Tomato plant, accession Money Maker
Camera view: horizontal (90 deg, fisheye); turntable rotation: 240 degrees
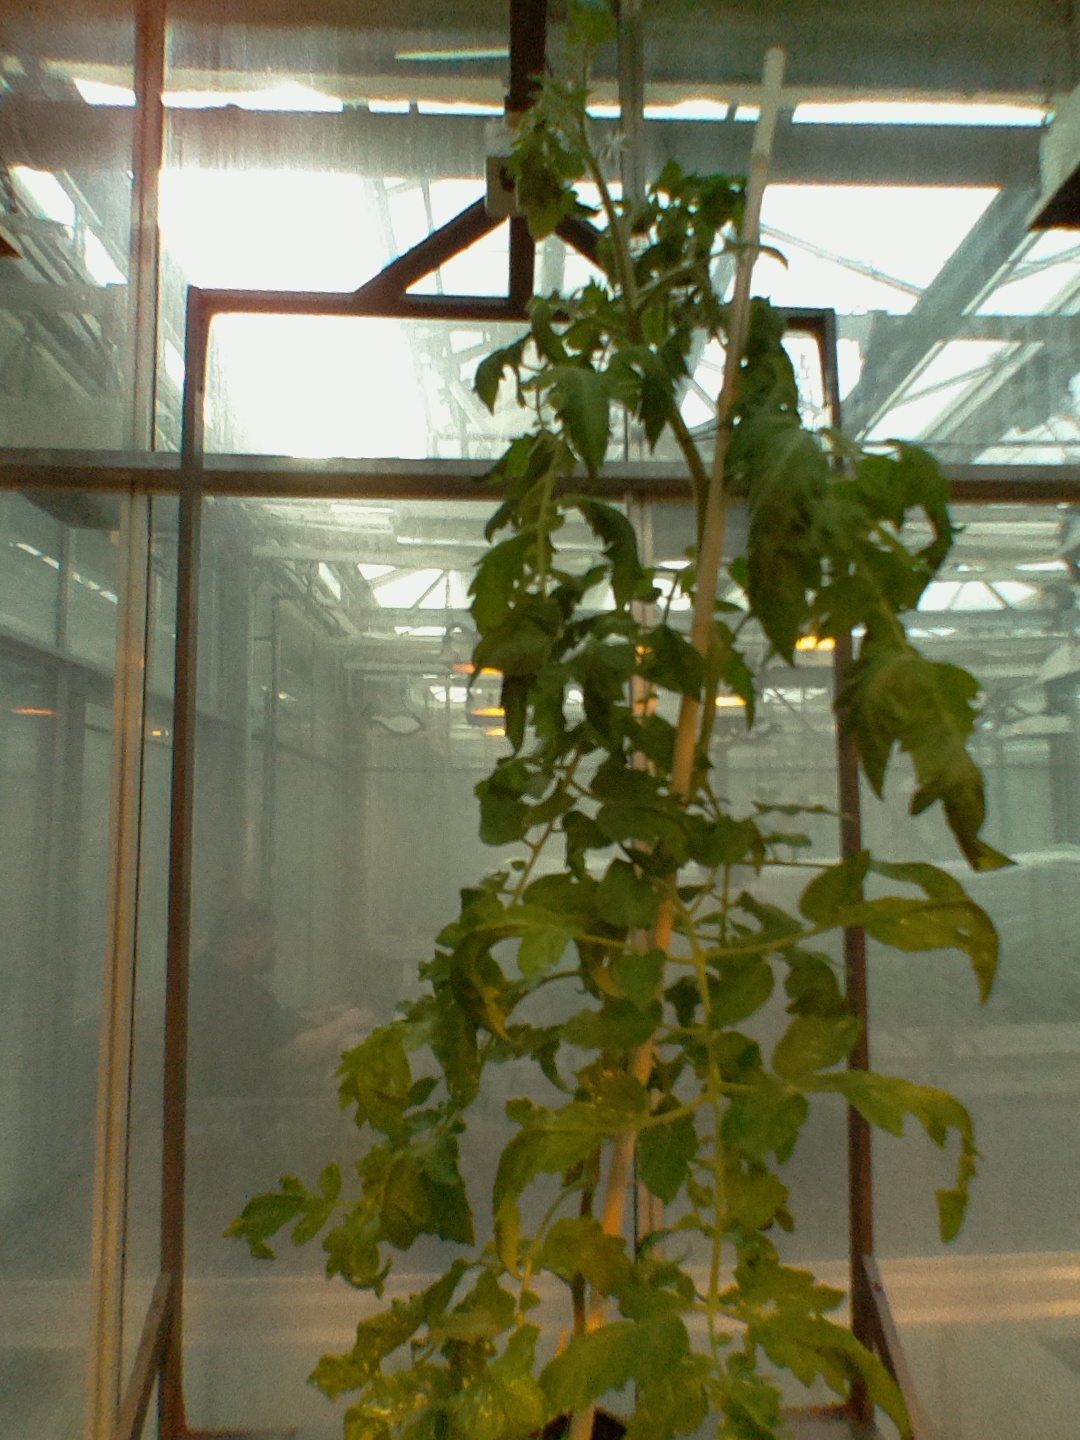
BBCH growth stage 67: Full flowering, 70%-80% of flowers open, more petals falling